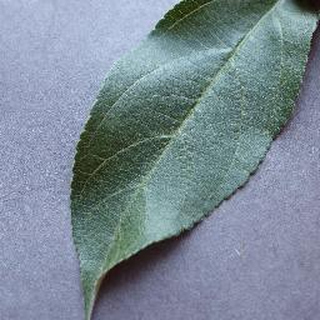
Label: healthy_apple